Rāhula

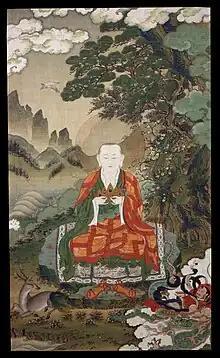
Rāhula on a Tibetan painting, 16th century

Rāhula born ) was the only son of Siddhārtha Gautama, commonly known as the Buddha, and his wife, princess Yaśodharā. He is mentioned in numerous Buddhist texts, from the early period onward. Accounts about Rāhula indicate a mutual impact between Prince Siddhārtha's life and the lives of his family members.